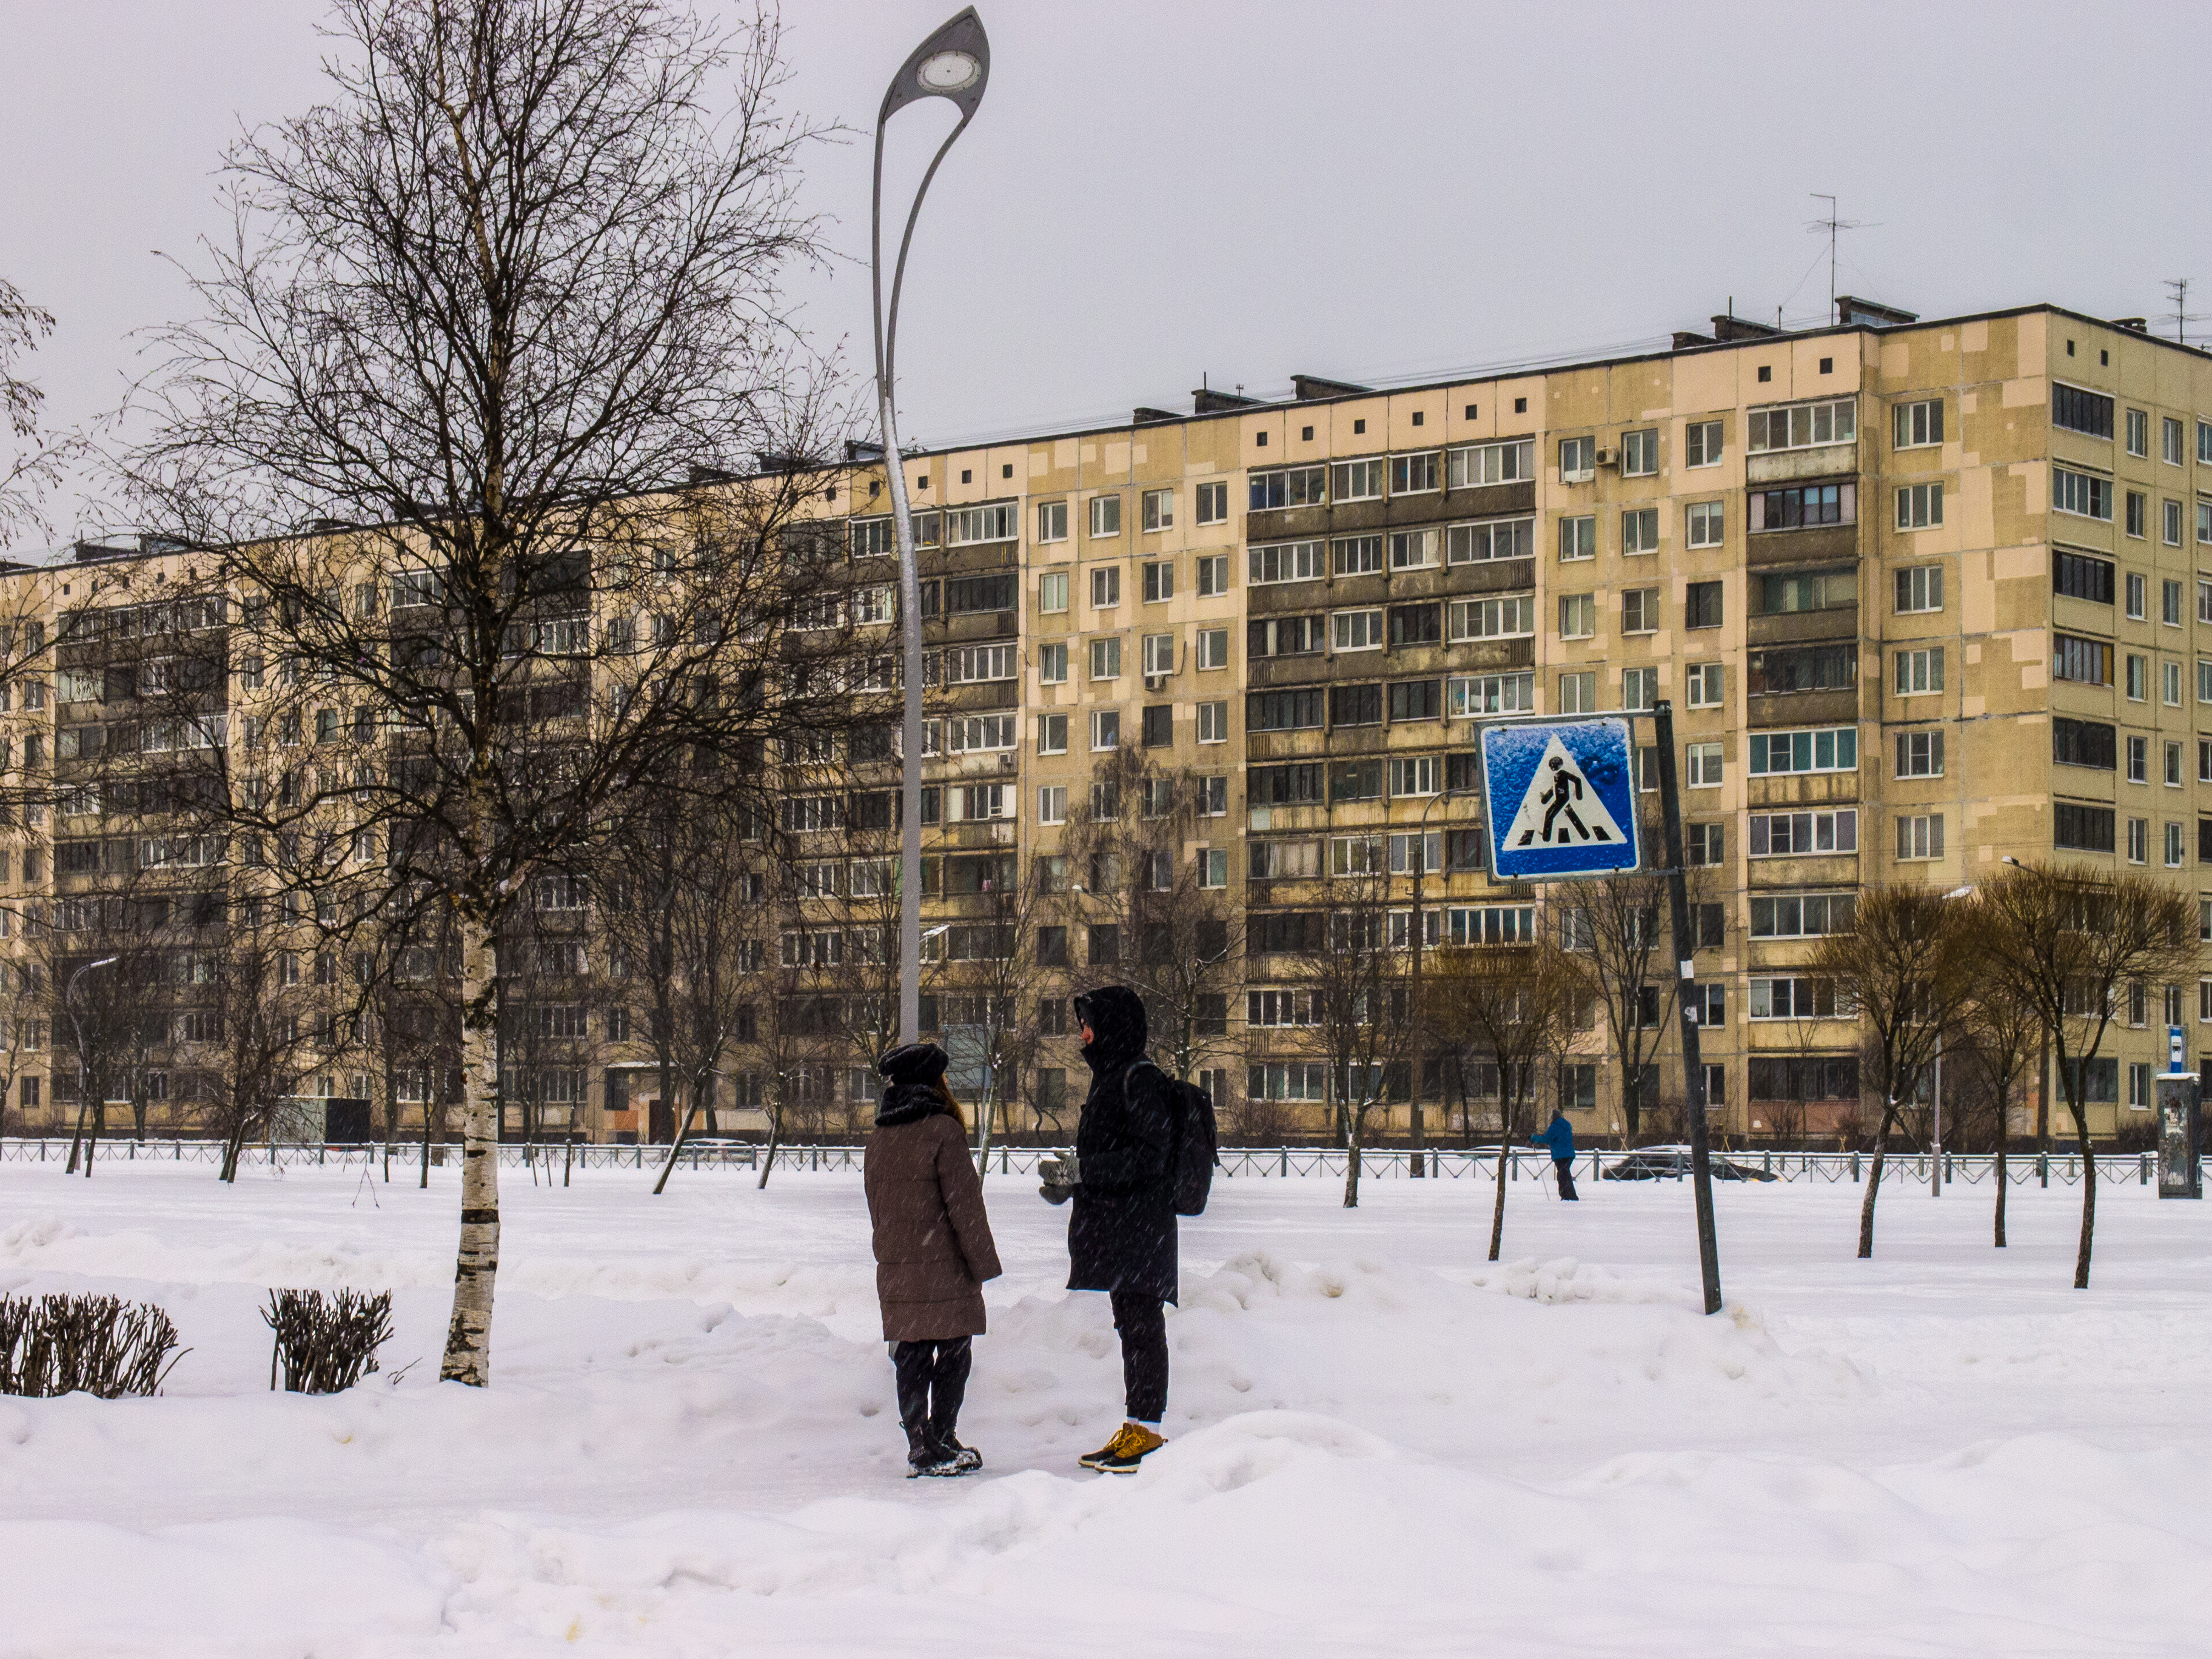
images, sky, building, snow, street light, window, plant, freezing, tree, urban design, neighbourhood, residential area, city, landmark, facade, urban area, event, condominium, house, pole, winter, precipitation, street, recreation, pedestrian, mixed use, light fixture, leisure, suburb, apartment, tourism, headquarters